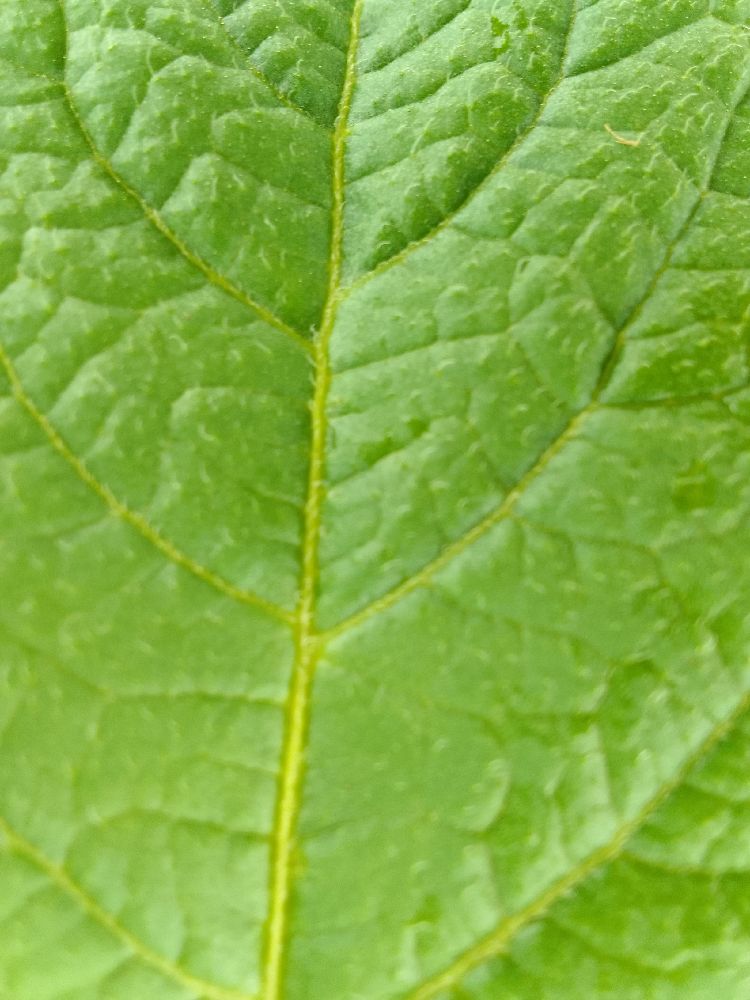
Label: Healthy